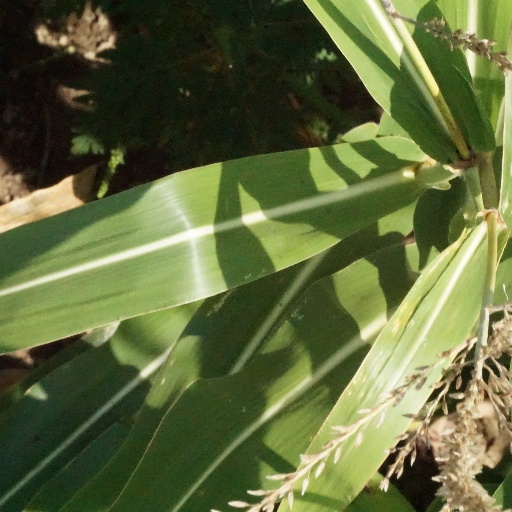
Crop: maize; corn